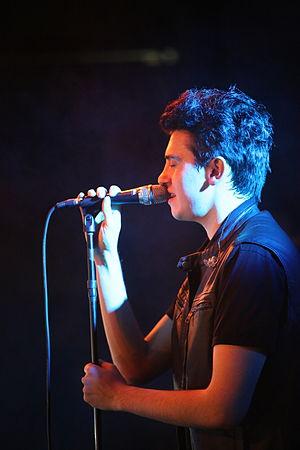
Michele Bravi, né le 19 décembre 1994 à Città di Castello en Italie, est un chanteur italien.